Kendriya Vidyalaya Bolarum

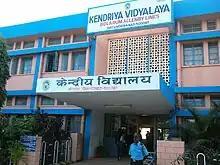
KV Bolarum Main Entrance

Initially the school was located near the Nag Mandir near Cavalry Barracks. The school did not have its Playground, all the sport event were organised at Docca Stadium.